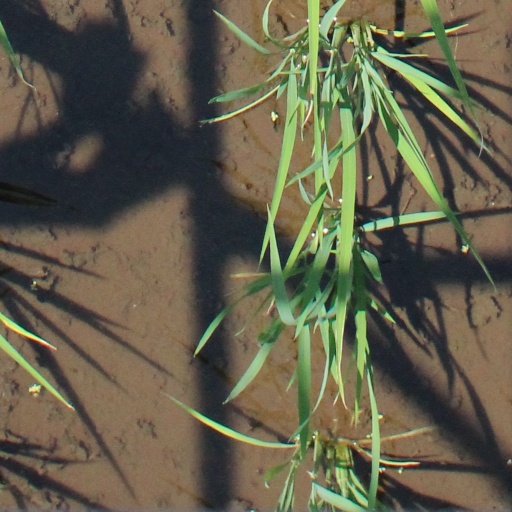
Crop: rice